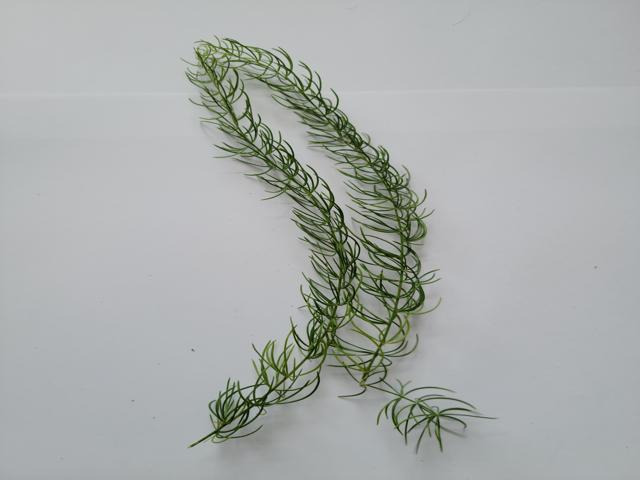
Plant: shotomuli